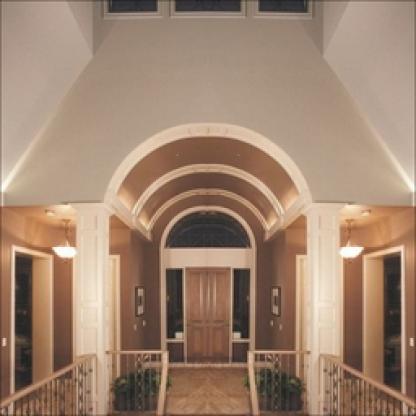
Scene: Indoor